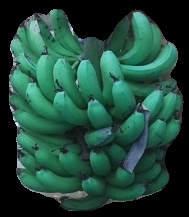
Variety: pachbale
Grade: grade3